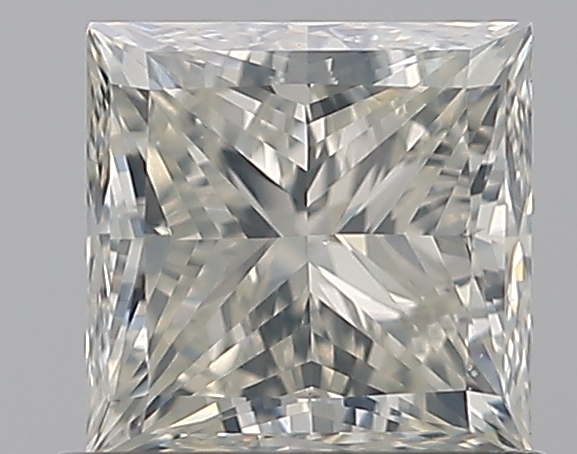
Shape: princess
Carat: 0.96
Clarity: SI1
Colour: K
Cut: EX
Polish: VG
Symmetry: VG
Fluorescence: F
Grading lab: GIA
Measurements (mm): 5.3 x 5.19 x 3.77